Mehalchauri

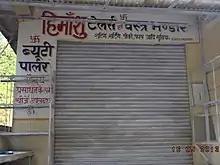
Himansshu Vastra Bhandar

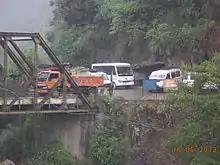
Station of Mehalchauri

Mehalchauri is about 5 km from the Almora border at the National Highway 87 extension. The nearest railway station to Mehalchauri is Ramnagar, which is 175 km (108.74 Miles) and Haldwani which is 160 km (99.4 Miles) away. The nearest airport is Gaucher, about 54 km (33.55 Miles) away.